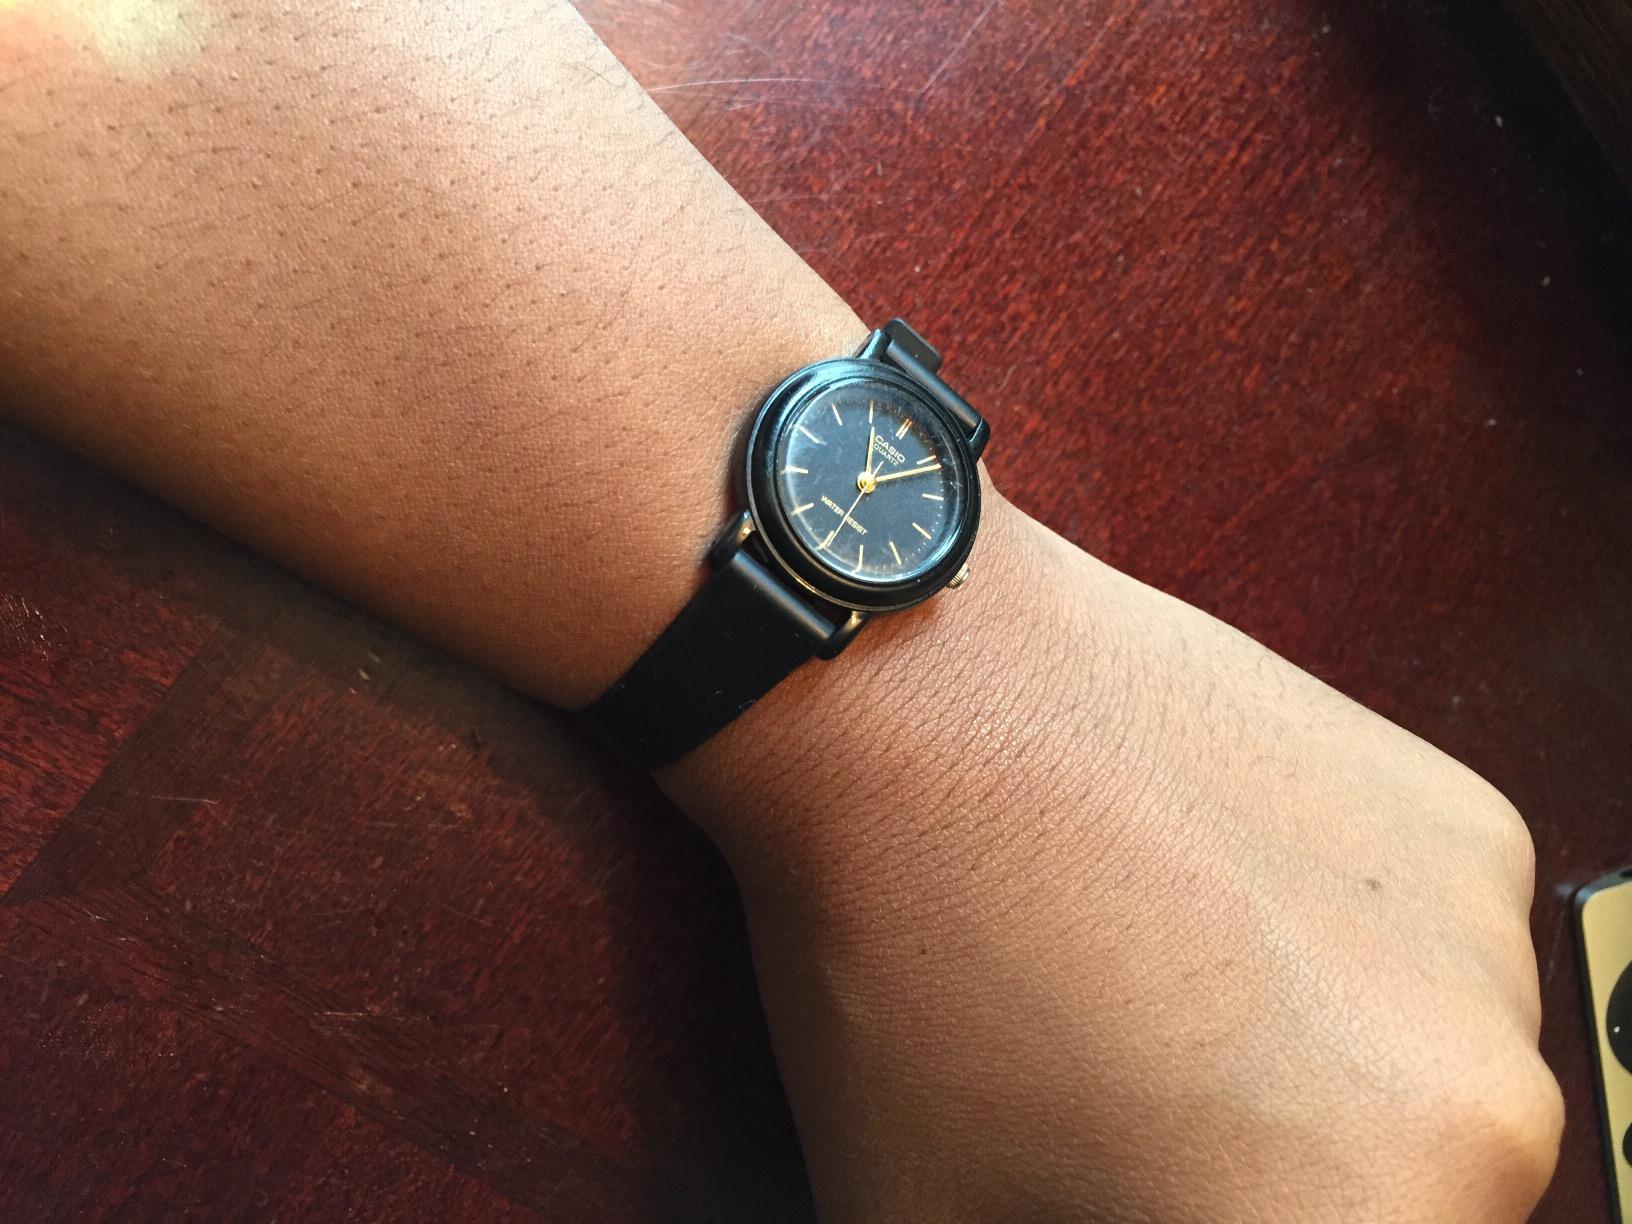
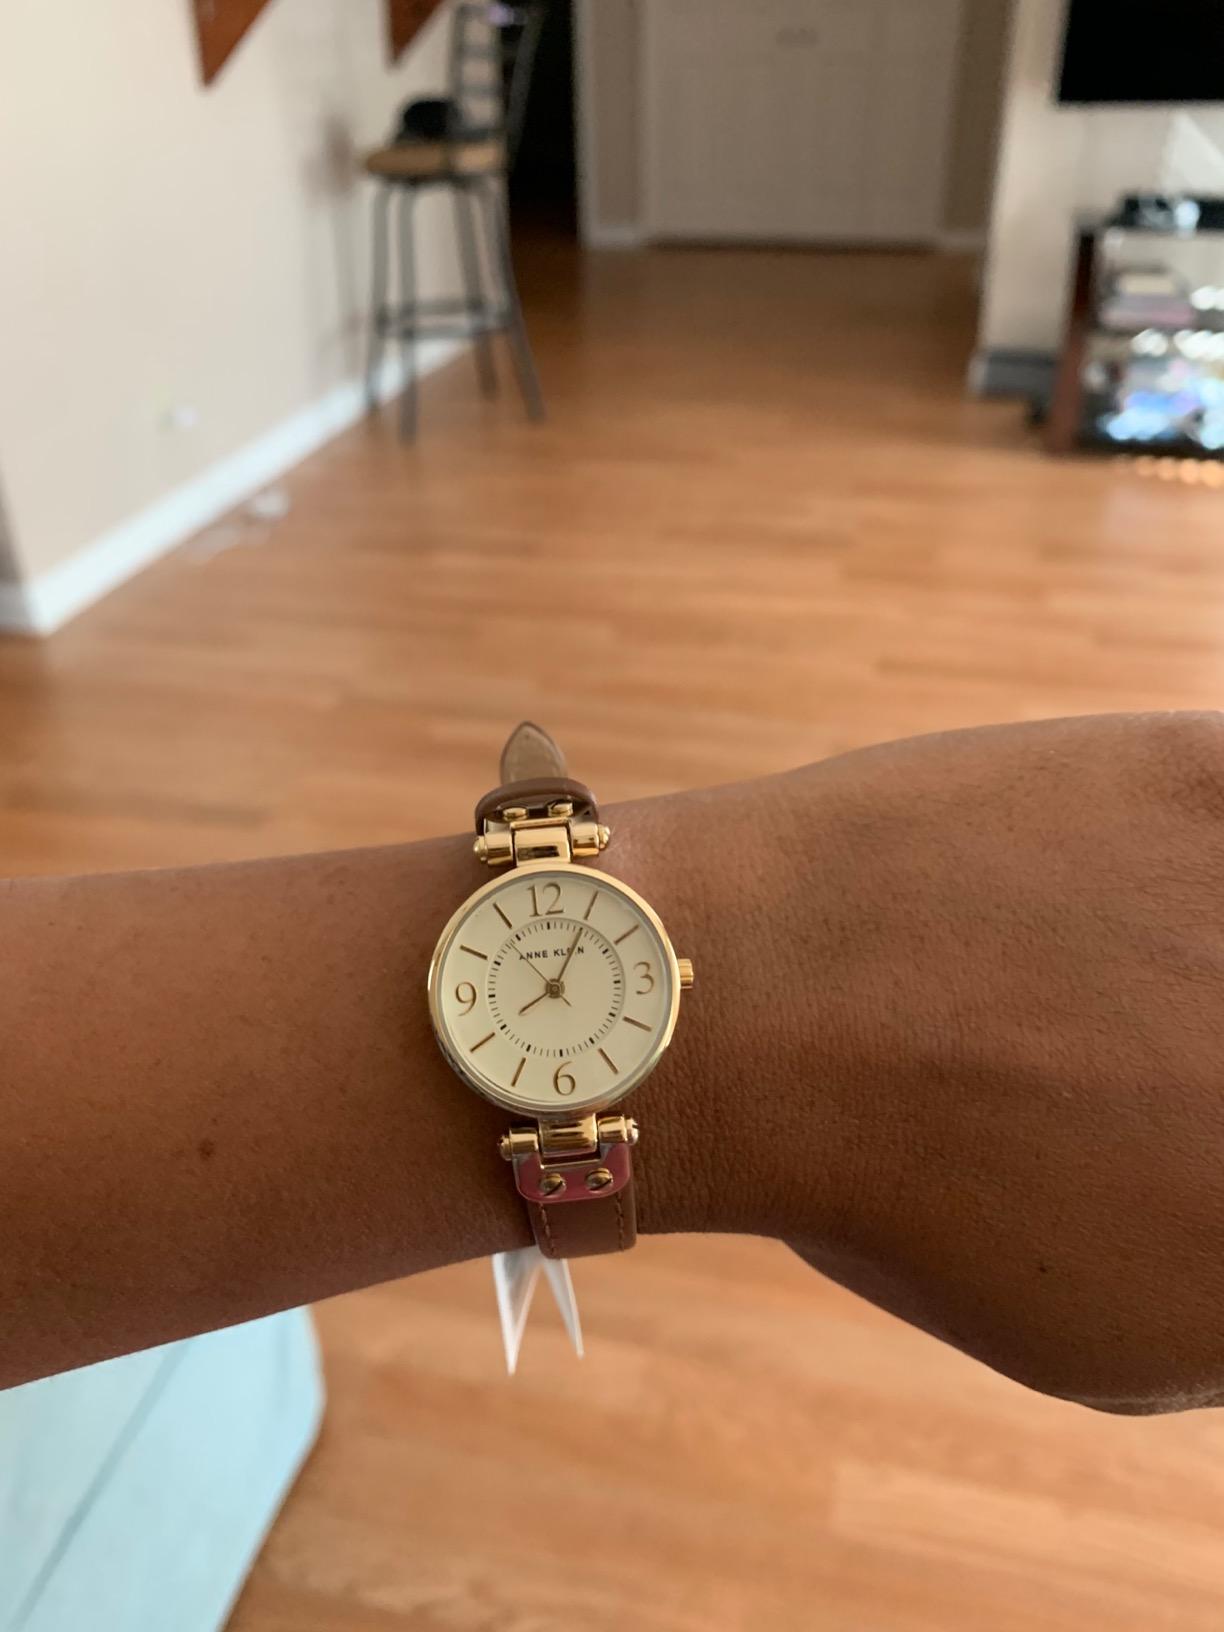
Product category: accessories_watch
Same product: no